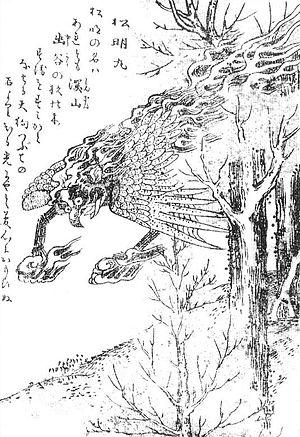
Gazu hyakki tsurezure bukuro est le quatrième album de l'artiste japonais Toriyama Sekien de la célèbre série Gazu Hyakki Yagyō publiée c.1781. Ces albums sont des bestiaires surnaturels, collections de fantômes, d'esprits, d'apparitions et de monstres dont beaucoup proviennent de la littérature, du folklore et d'autres arts japonais. Ces œuvres ont exercé une profonde influence sur l'imagerie yōkai ultérieure au Japon.